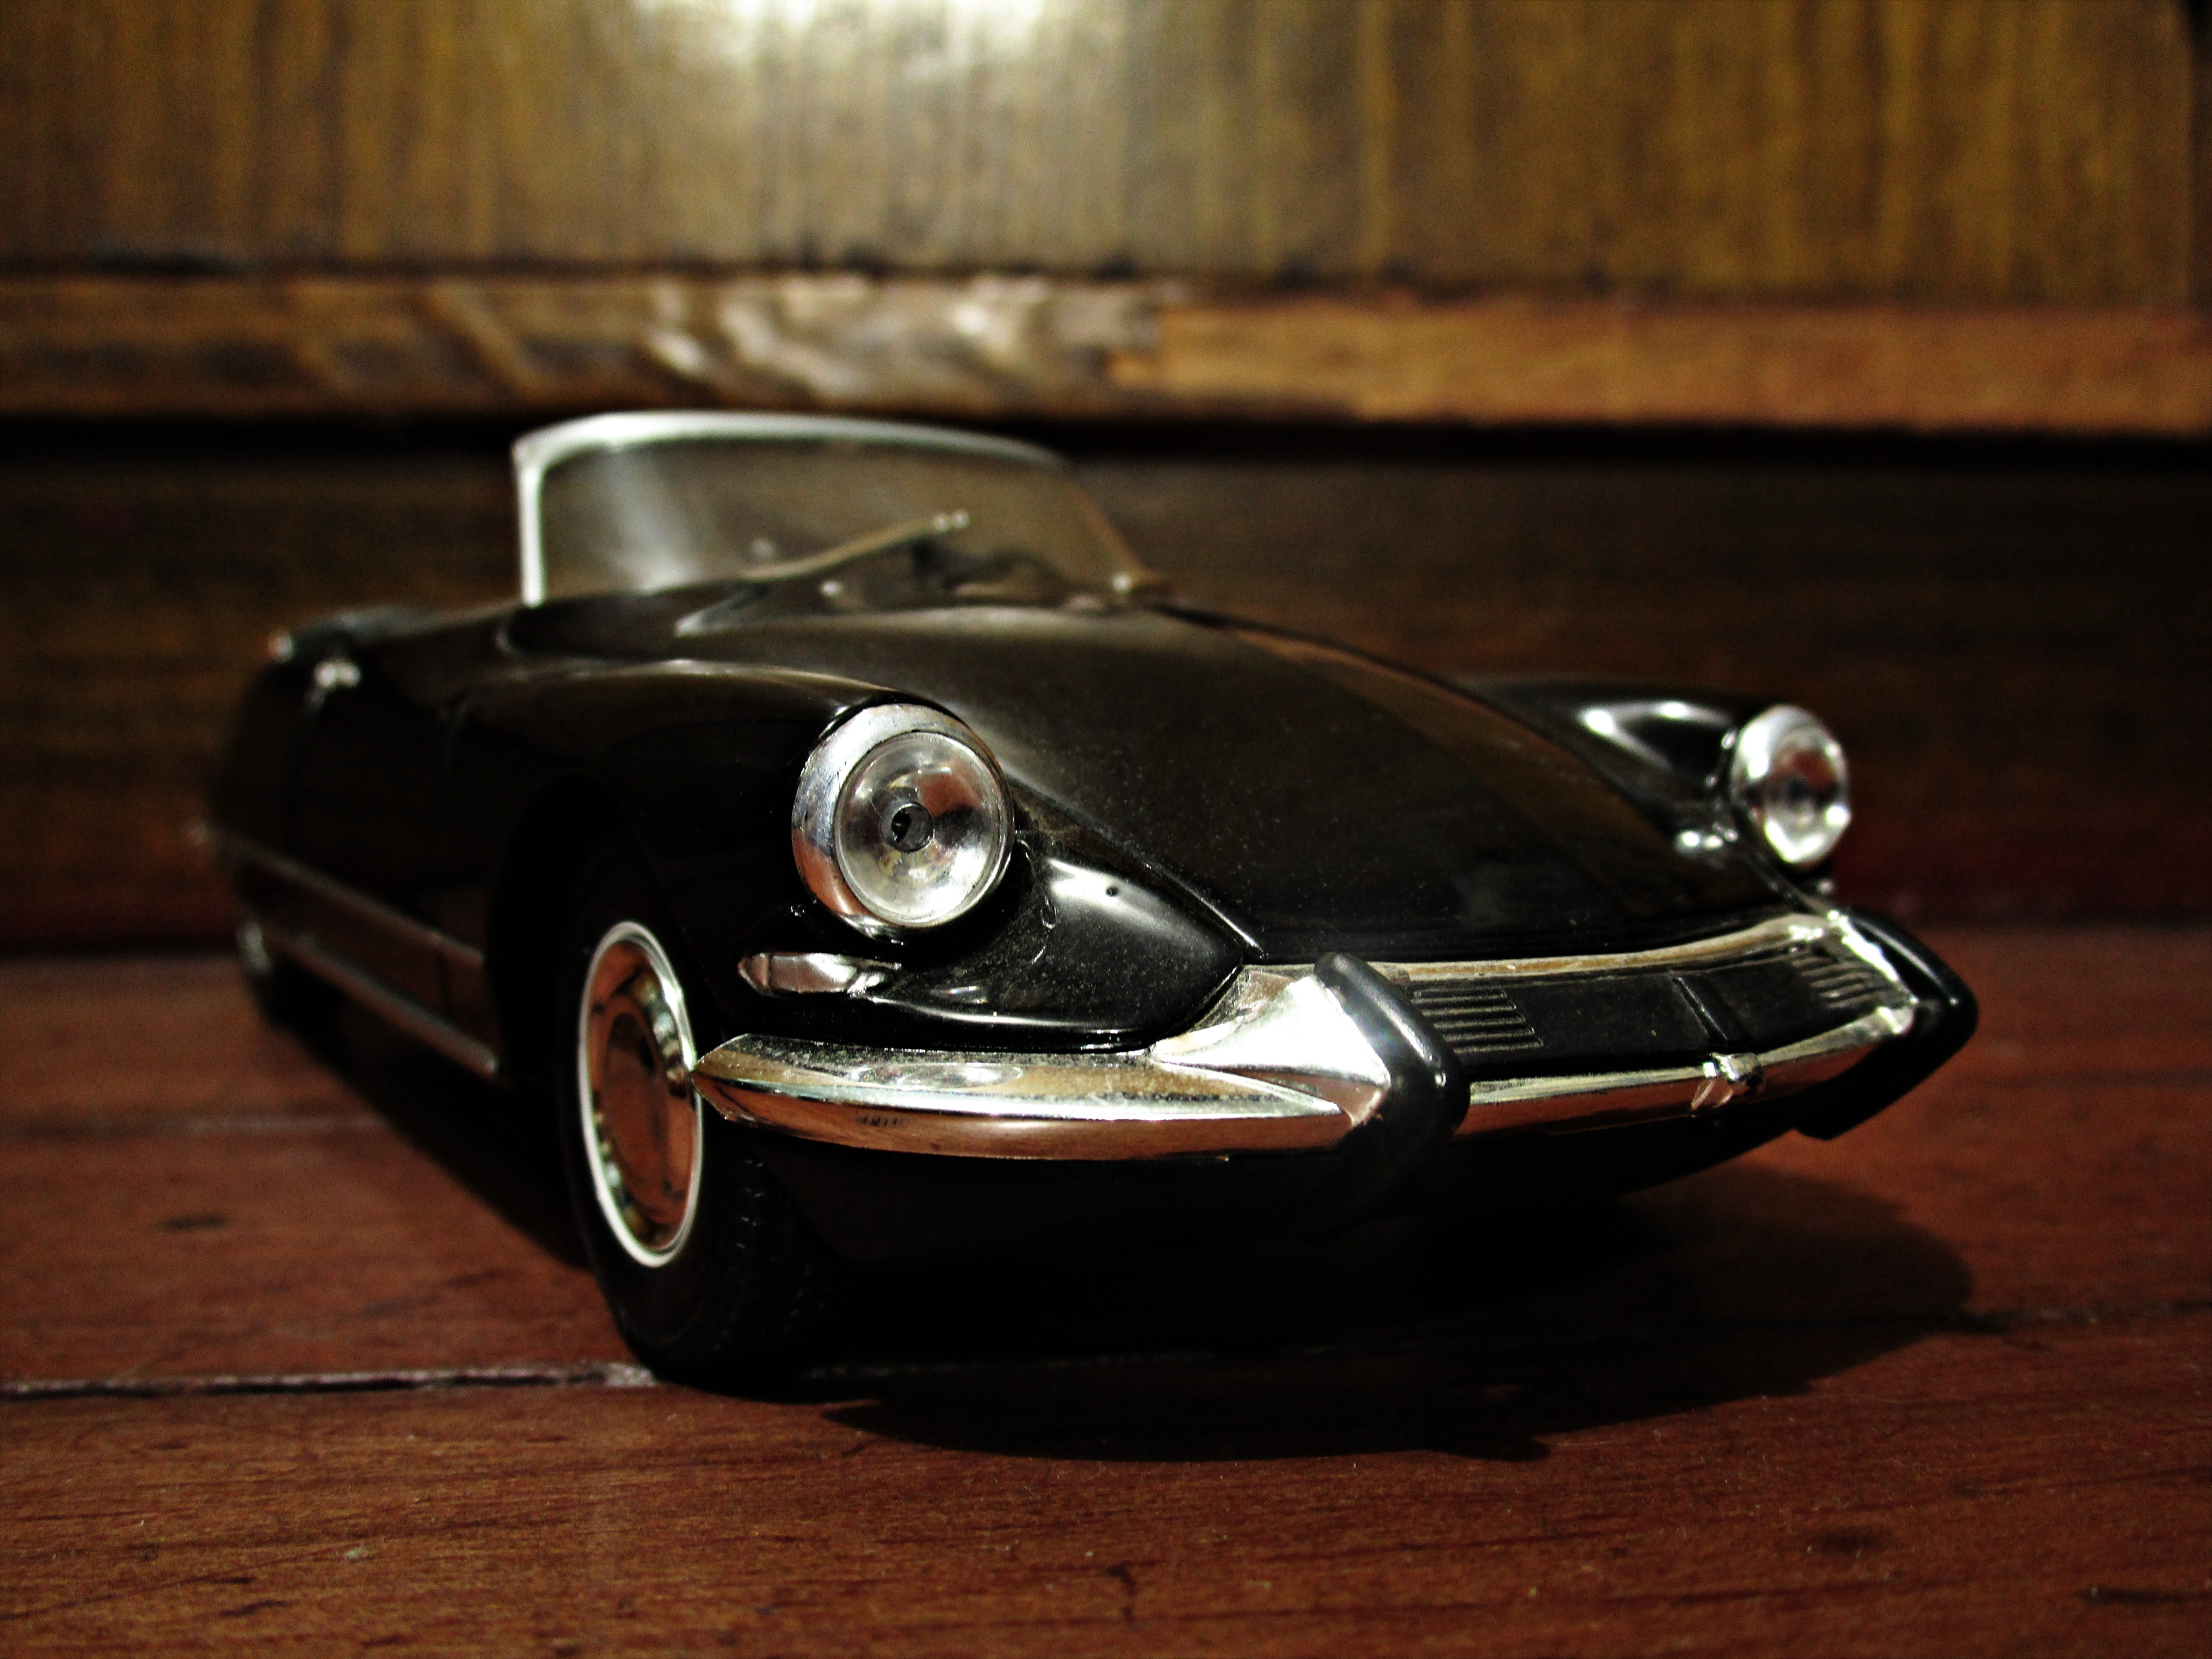
car, wheel, automobile, old, vehicle, auto, scale, toy, sports car, bumper, supercar, mini, elegant, porsche, model car, antique auto, land vehicle, automobile make, automotive exterior, automotive design, luxury vehicle, performance car, mid size car